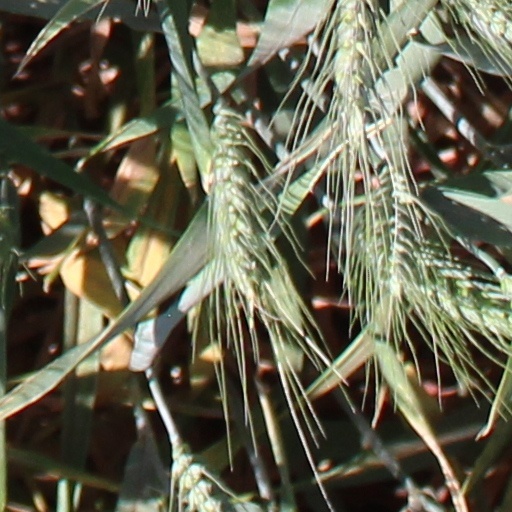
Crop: wheat